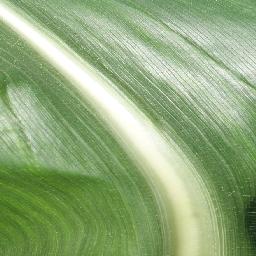
Label: Corn_(Maize)___Healthy